Church Street Historic District (Dade City, Florida)

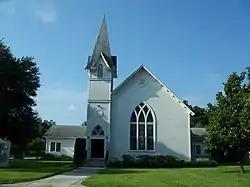
First Presbyterian Church

The Church Street Historic District is a historic district in Dade City, Florida. The district runs along Church Street, between 9th and 17th Streets. It covers , and contains 34 historic buildings and 1 structure. On August 21, 1997, it was added to the U.S. National Register of Historic Places.